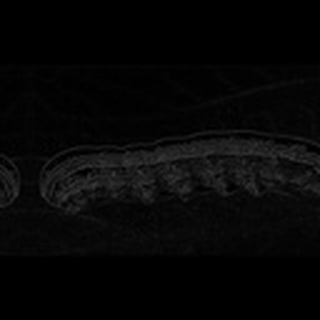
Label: cotton_army_worm